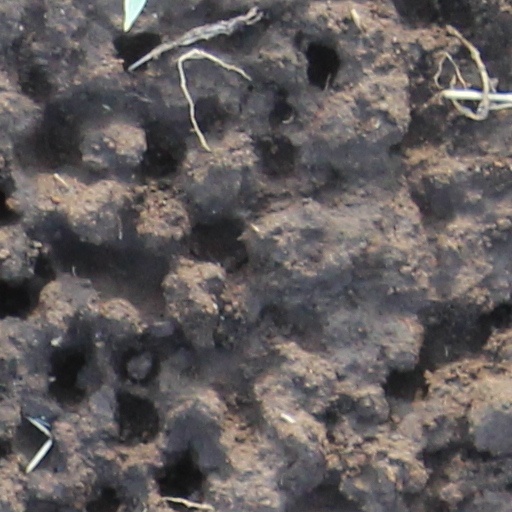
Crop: wheat